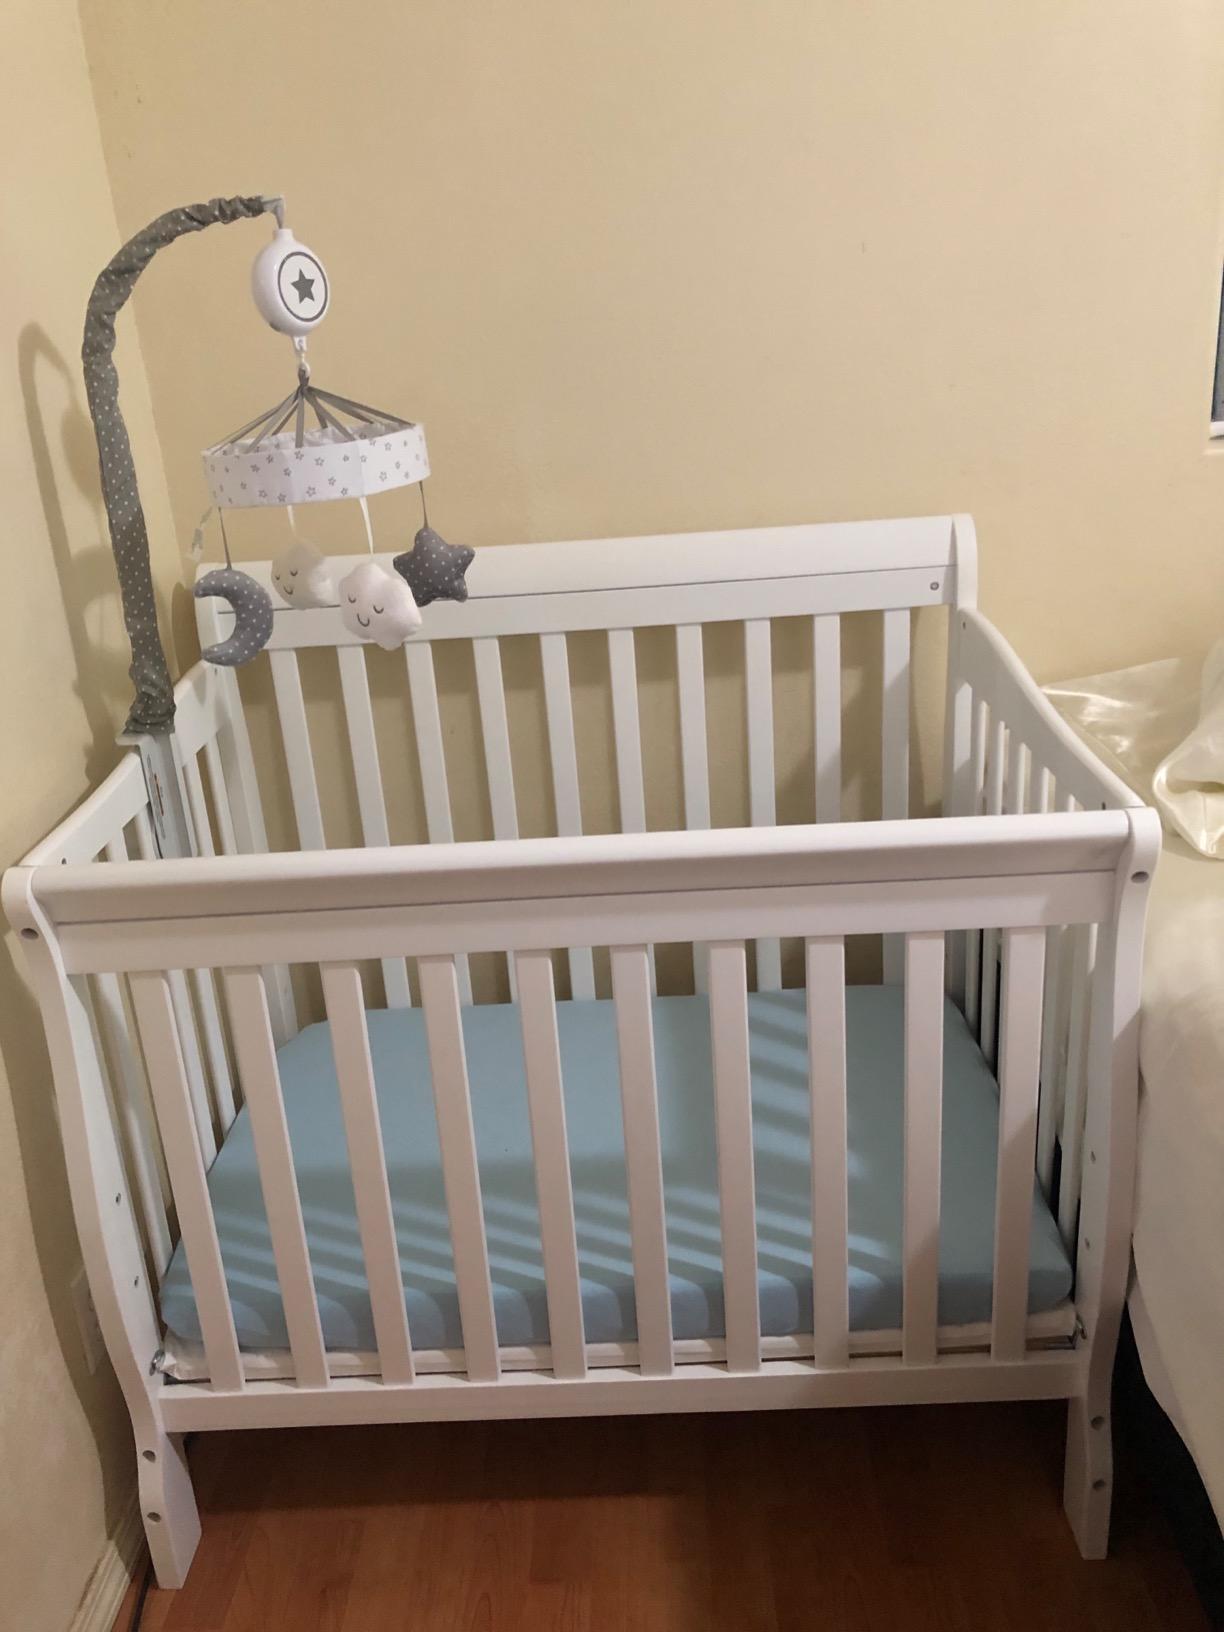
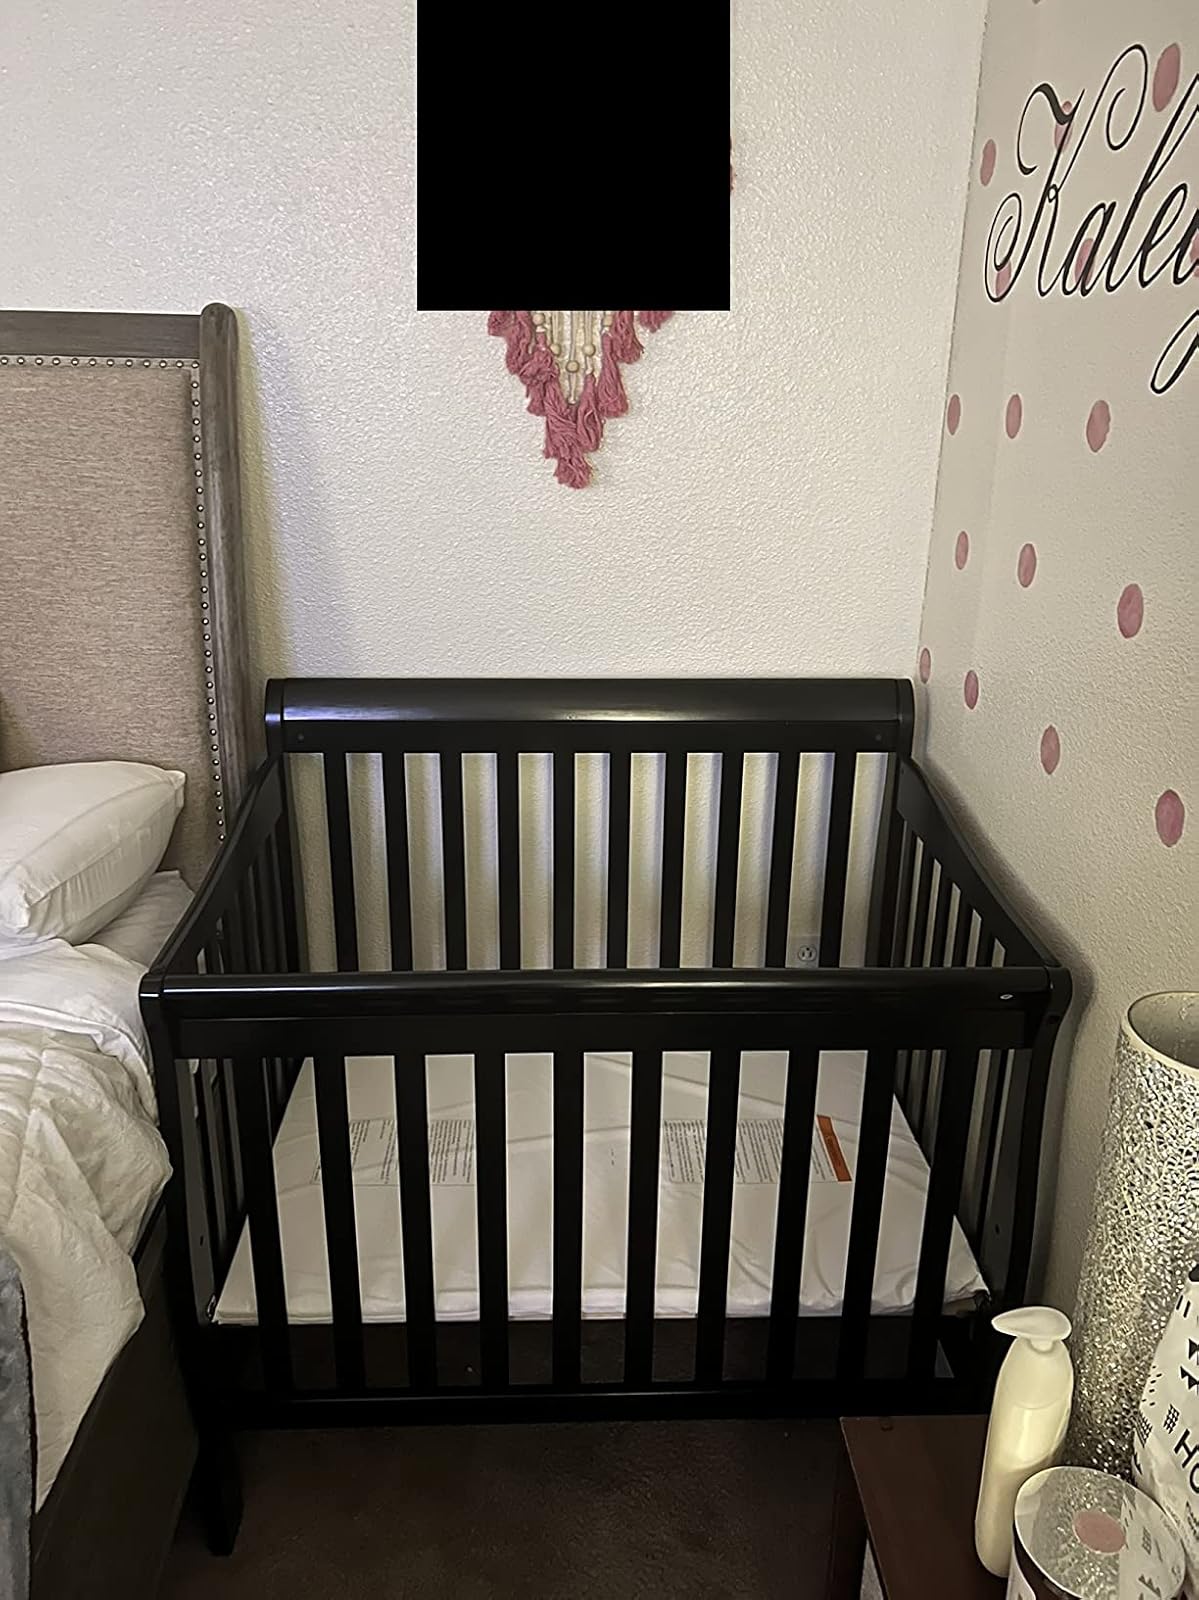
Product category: products_crib
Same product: no